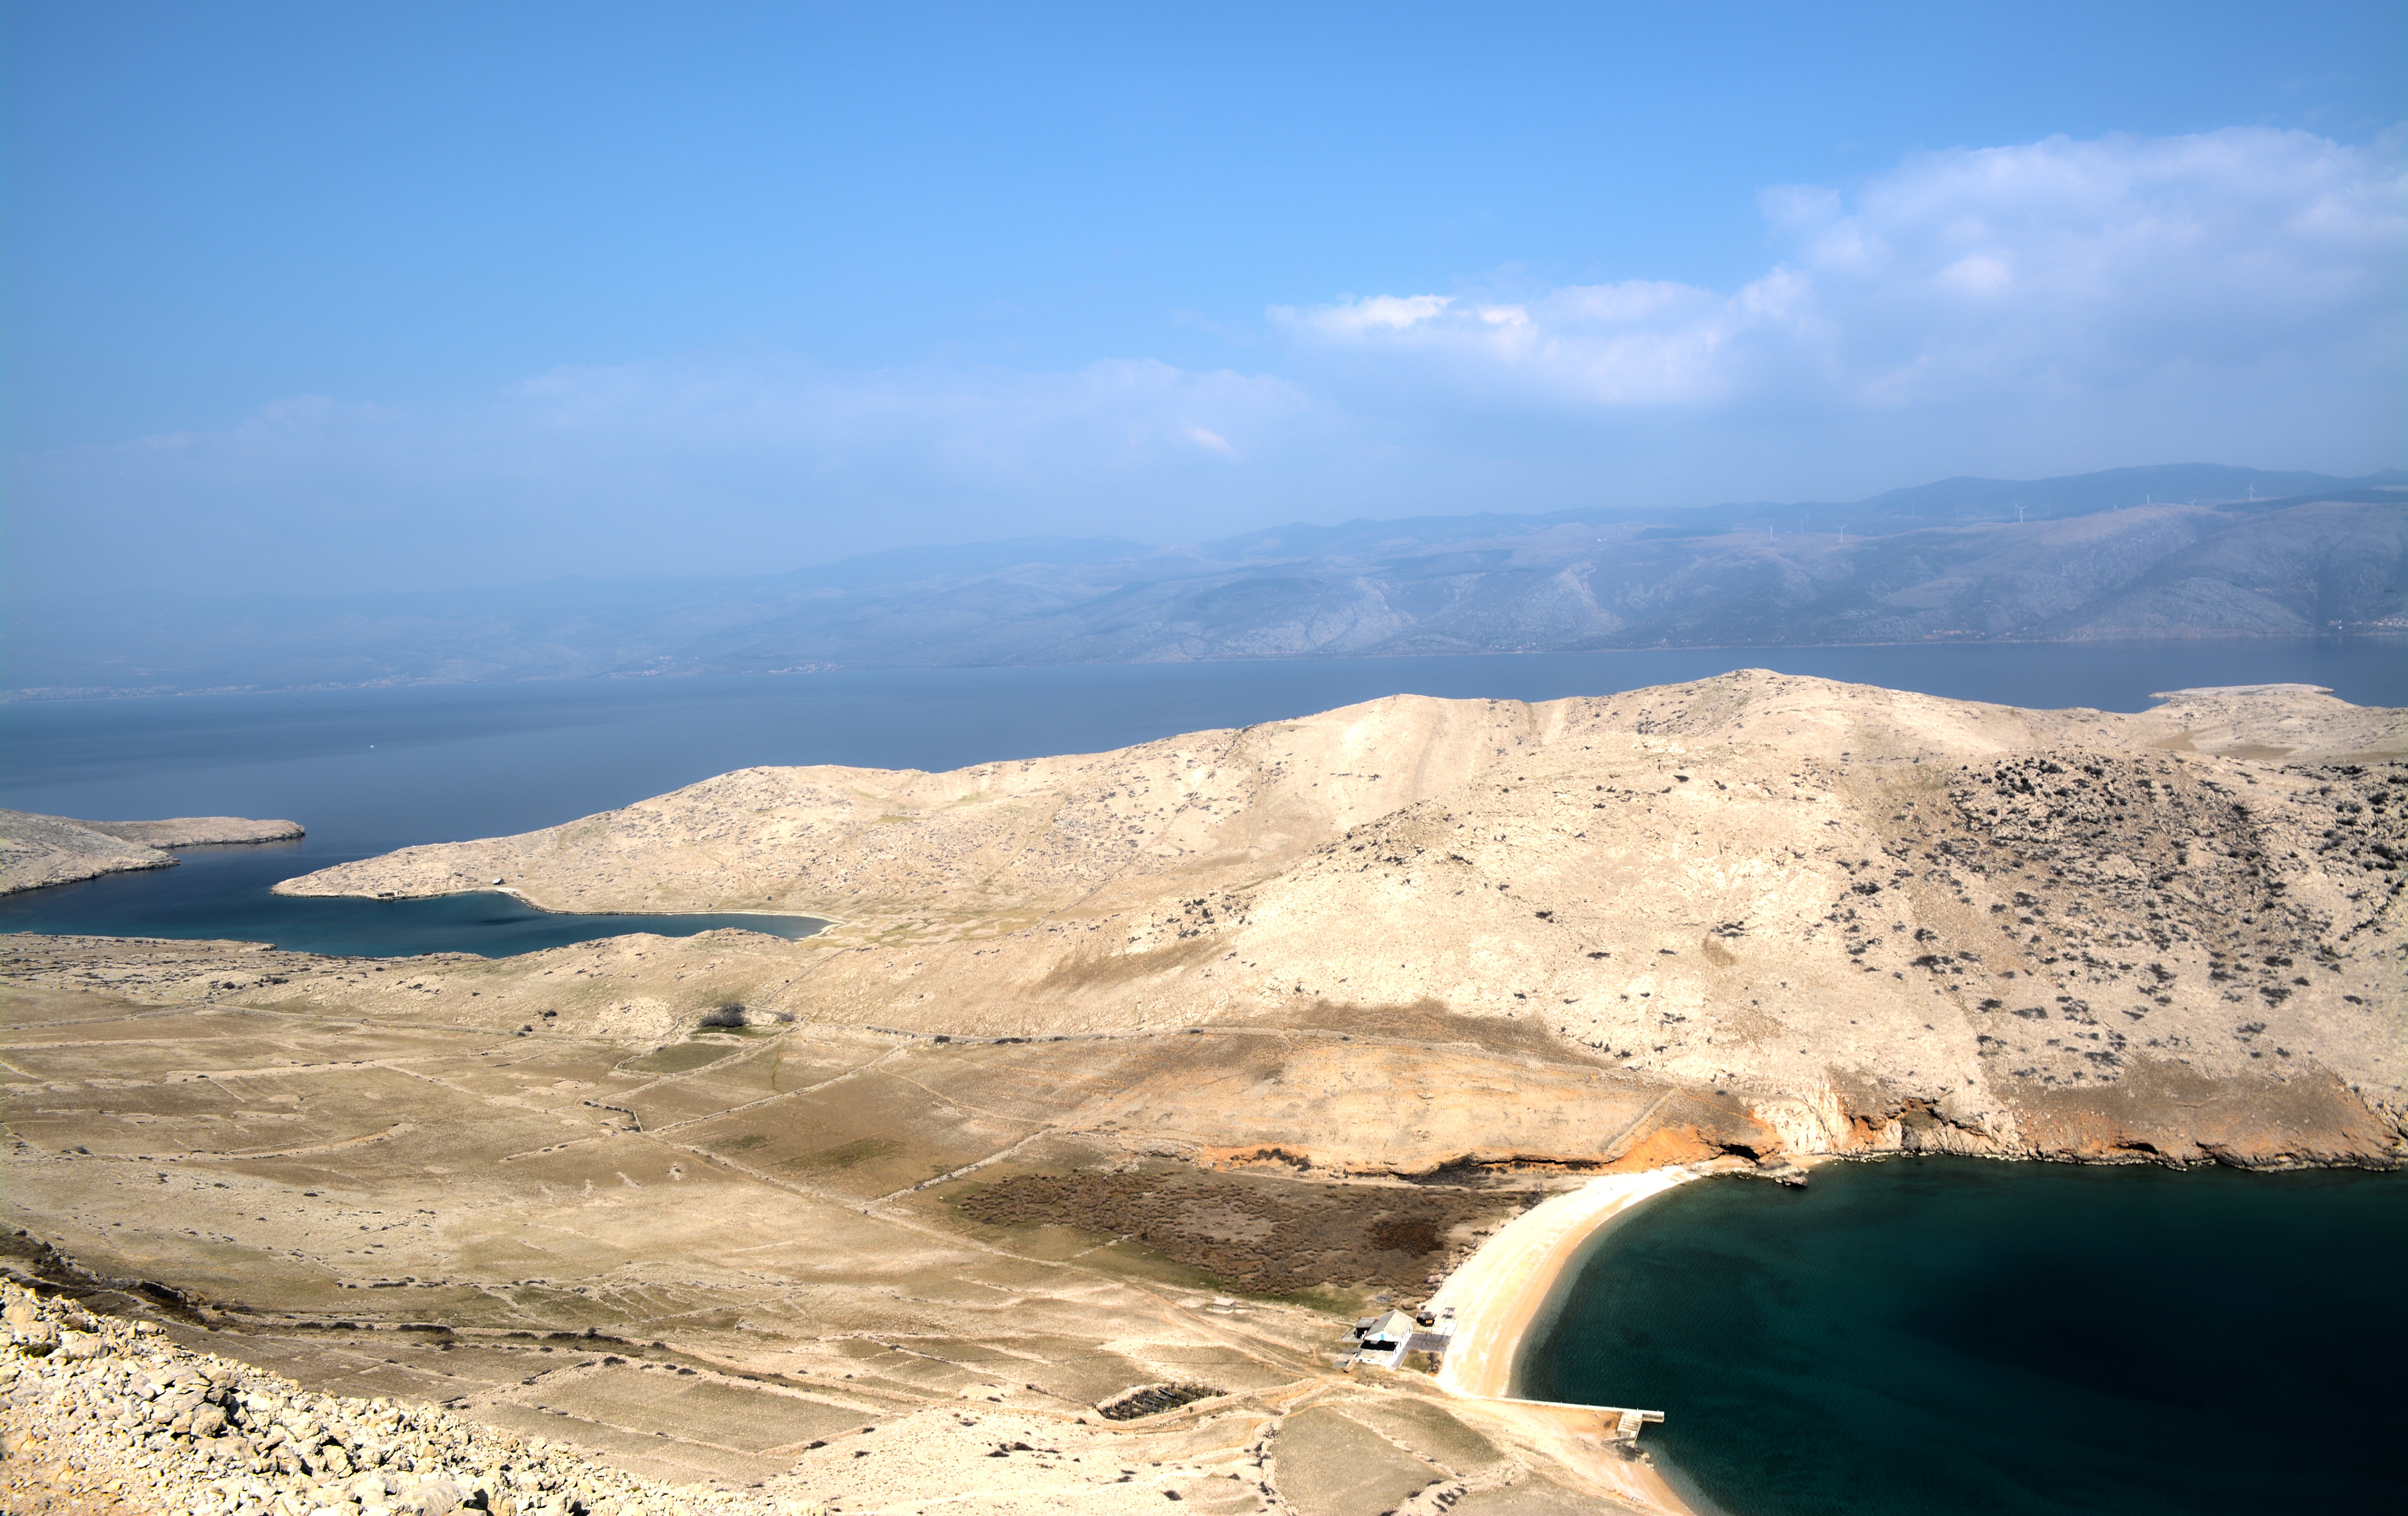
beach, landscape, sea, coast, water, nature, outdoor, sand, rock, ocean, mountain, cloud, sky, hill, shore, lake, valley, mountain range, vacation, travel, reservoir, leisure, terrain, geology, plateau, cape, wadi, landform, no one, natural environment, geographical feature, mountainous landforms